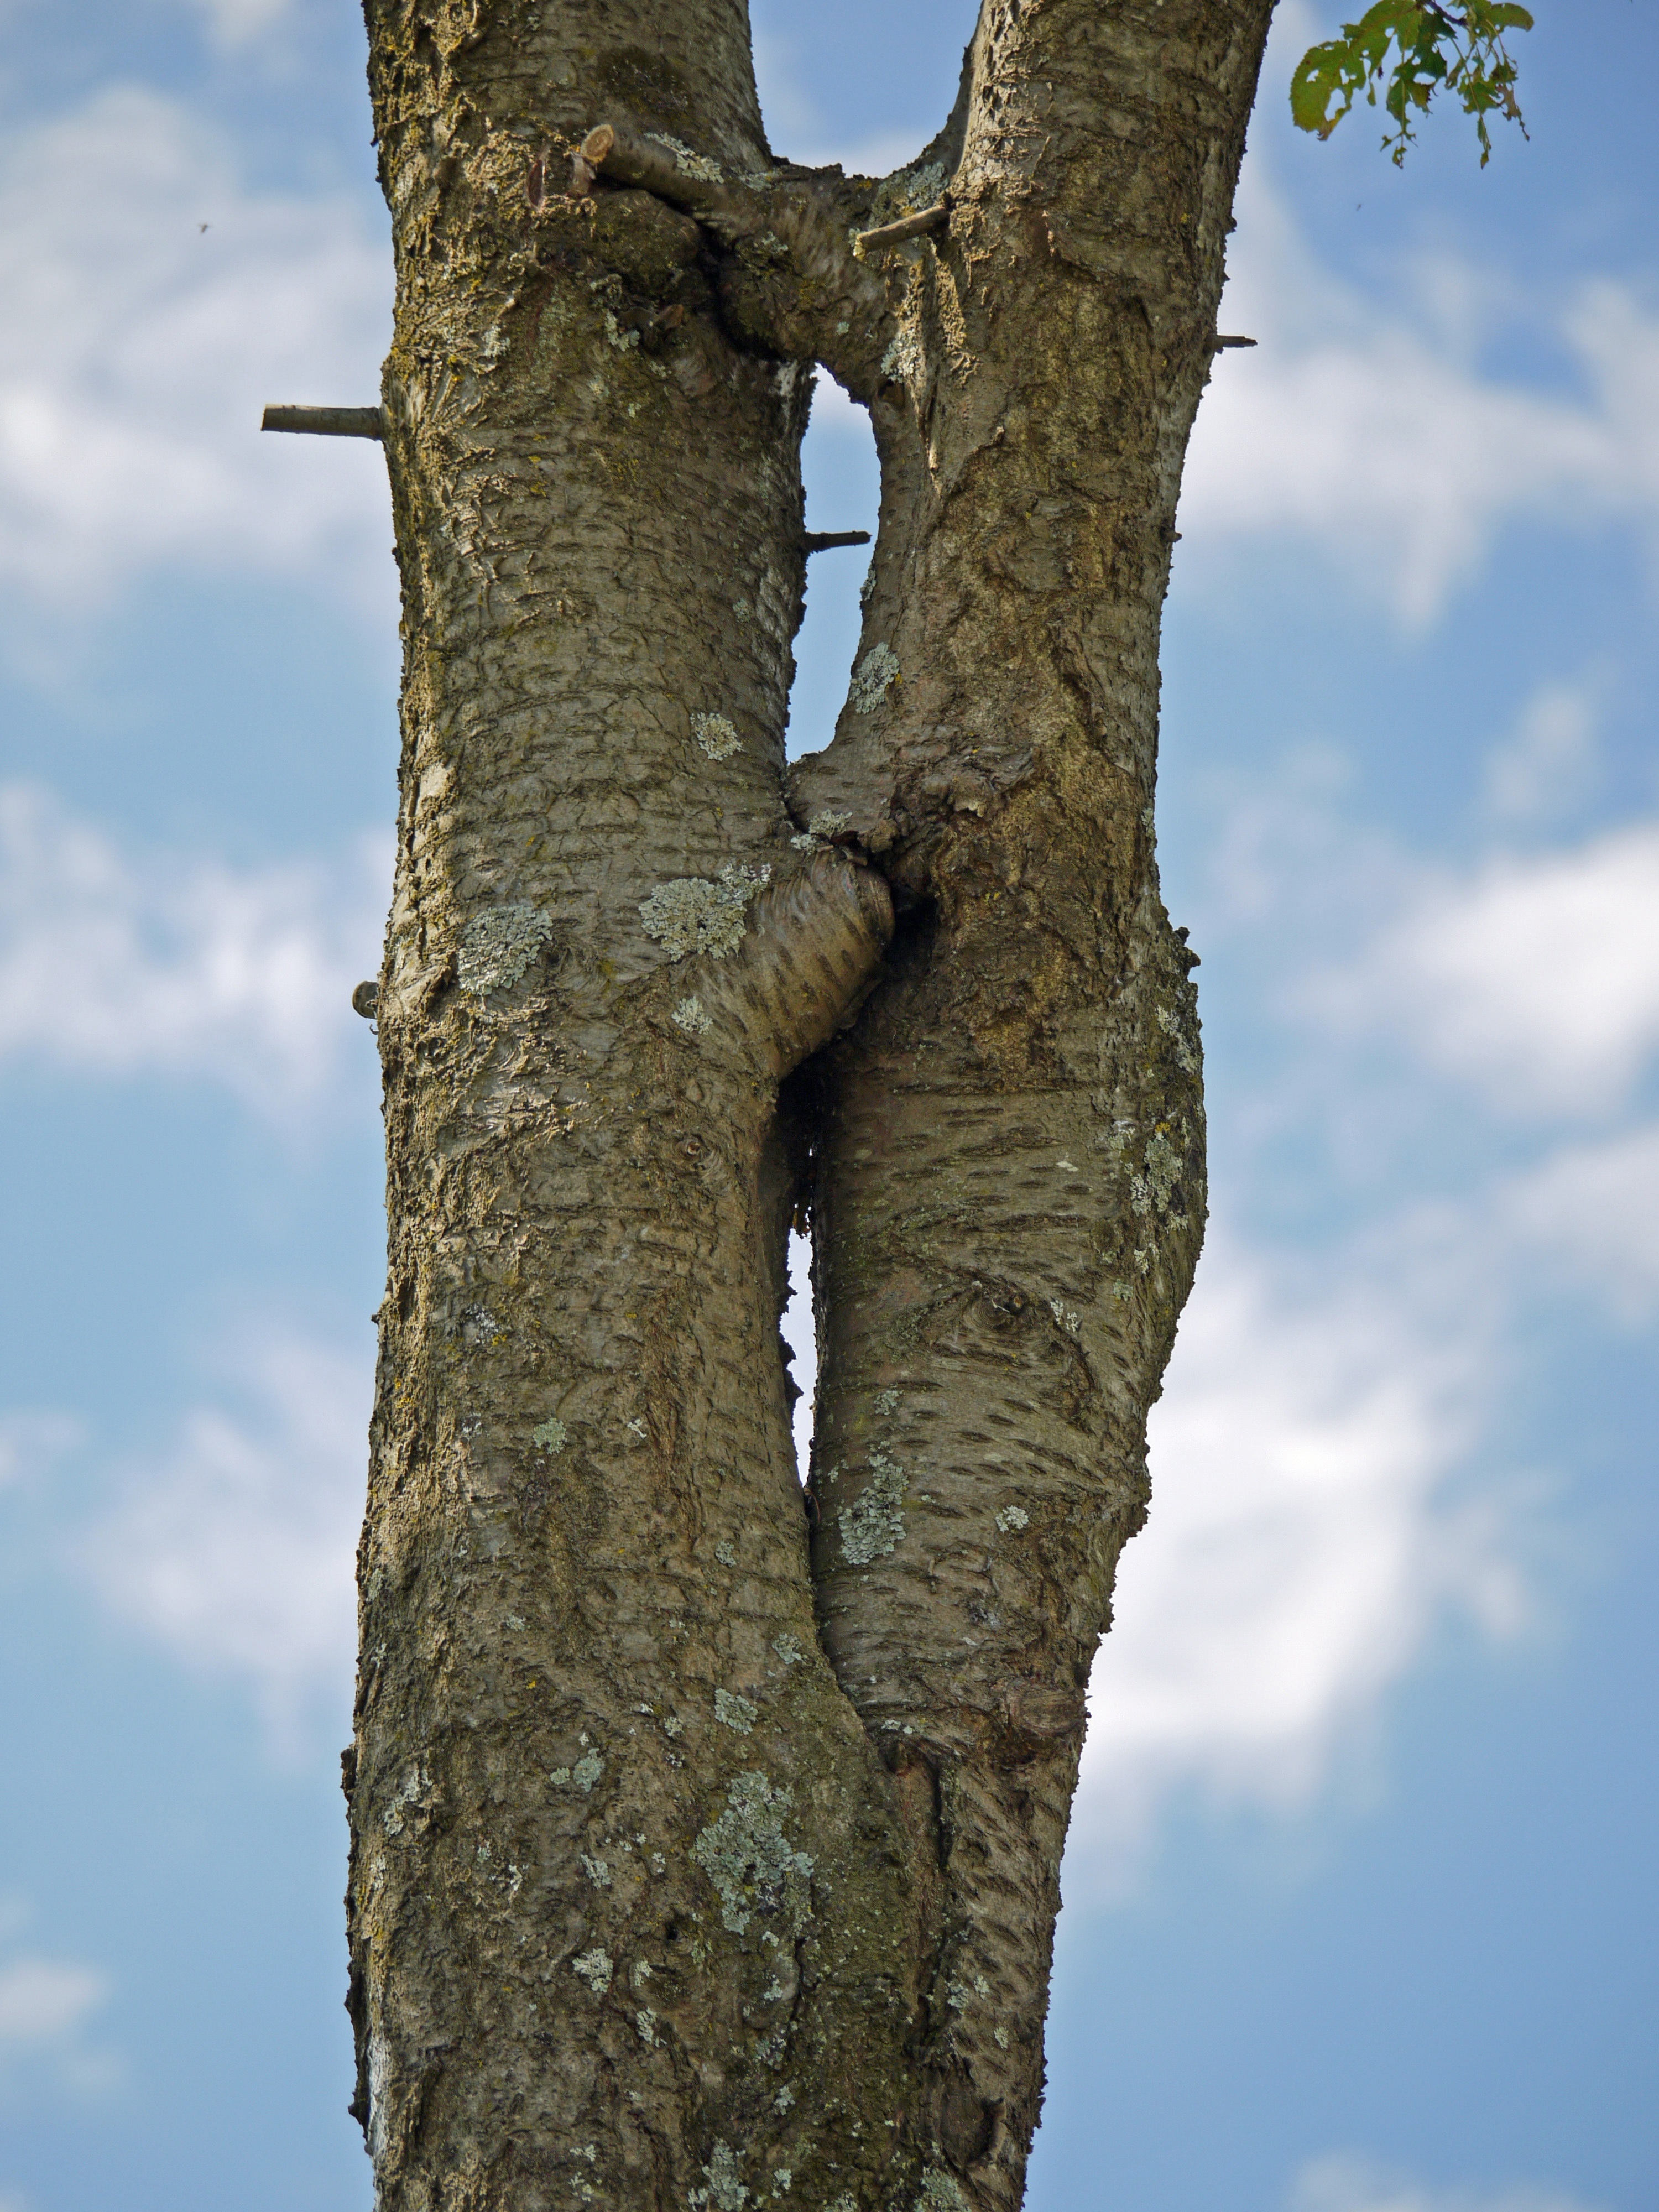
tree, nature, branch, plant, sky, wood, leaf, flower, trunk, overgrown, bark, symbol, birch, blue, together, tribe, relationship, loneliness, branches, course, allegory, reunion, emotions, separation, loss, togetherness, feelings, divorce, forgive, flowering plant, devoured, i beg your pardon, separated, curriculum vitae, detours, plant stem, woody plant, land plant